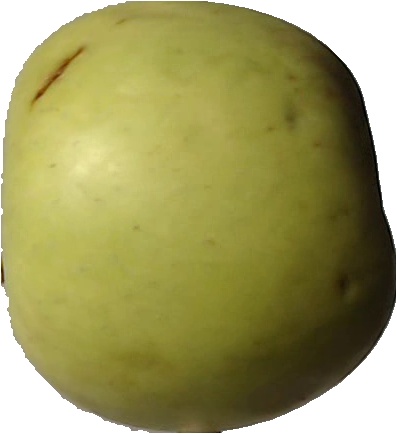
Label: apple_golden_3